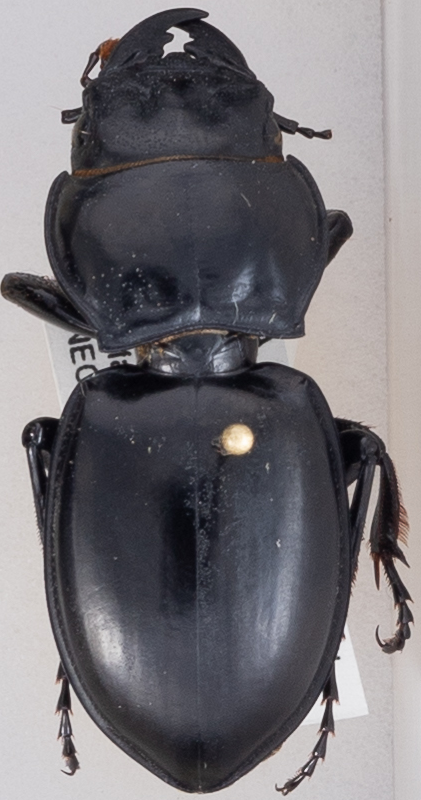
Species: Pasimachus californicus
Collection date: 2015-08-17
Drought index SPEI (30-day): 0.318
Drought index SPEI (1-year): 0.454
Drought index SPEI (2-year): -0.27